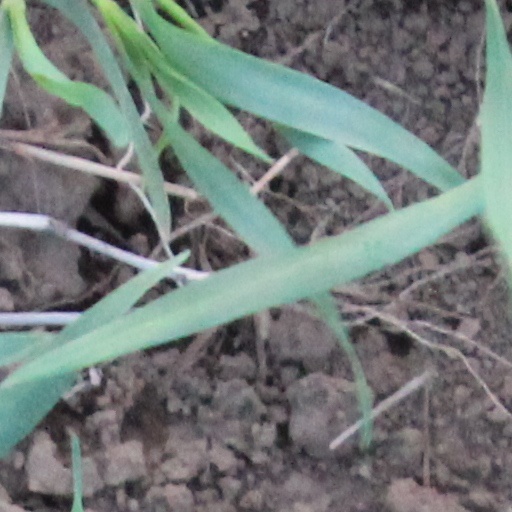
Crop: wheat